Banai (goddess)

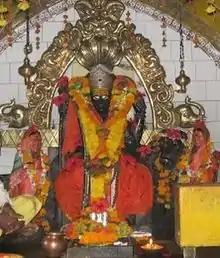
Khandoba with Mhalsa and Banai, at Mailar Mallanna Temple, Khanapur near Bidar, Karnataka

Though Khandoba is a god with five wives, his first two consorts Mhalsa and Banai are the most important. The tale of the King or god with two wives is retold with some variation across India: Murugan and his wives Devasena and Valli; Venkateswara, Lakshmi and Padmavati being some examples. The motif of Shiva and his wives Parvati and Ganga is told in the "Puranas".